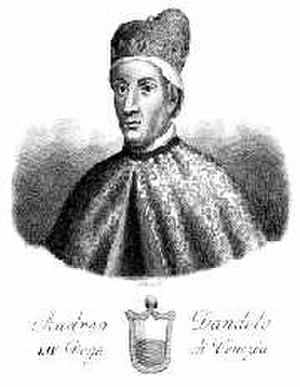
Andrea Dandolo (1306-1354), 54e Doge de Venise
La liste des doges de Venise débute avec Paolo Lucio Anafesto, le premier doge, élu en 697, et s'achève avec le 120ᵉ doge, Ludovico Manin, qui abdique en 1797. Les dates des premiers doges sont traditionnelles et difficilement vérifiables.
Andrea Dandolo, né le 30 avril ou le 3 mai 1306 et mort à Venise le 7 septembre 1354, est le 54ᵉ doge de Venise.